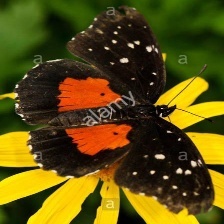
Species: CRIMSON PATCH